Aung San Suu Kyi

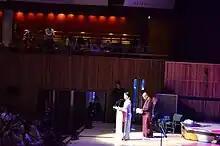
Daw Aung San Suu Kyi at a conference in London, during 5 countries tour of Europe, 2012

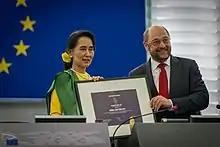
The ceremony of the Sakharov Prize awarded to Aung San Suu Kyi by Martin Schulz, inside the European Parliament's Strasbourg hemicycle, in 2013

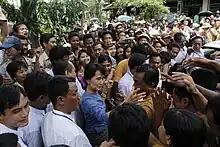
Aung San Suu Kyi greeting supporters from Bago State in 2011

Aung San Suu Kyi has received vocal support from Western nations in Europe, Australia and North and South America, as well as India, Israel, Japan the Philippines and South Korea. In December 2007, the US House of Representatives voted unanimously 400–0 to award Aung San Suu Kyi the Congressional Gold Medal; the Senate concurred on 25 April 2008. On 6 May 2008, President George W. Bush signed legislation awarding Aung San Suu Kyi the Congressional Gold Medal. She is the first recipient in American history to receive the prize while imprisoned. More recently, there has been growing criticism of her detention by Burma's neighbours in the Association of Southeast Asian Nations (ASEAN), particularly from Indonesia, Thailand, the Philippines and Singapore. At one point Malaysia warned Burma that it faced expulsion from ASEAN as a result of the detention of Aung San Suu Kyi. Other nations including South Africa, Bangladesh and the Maldives also called for her release. The United Nations has urged the country to move towards inclusive national reconciliation, the restoration of democracy, and full respect for human rights. In December 2008, the United Nations General Assembly passed a resolution condemning the human rights situation in Burma and calling for Aung San Suu Kyi's release—80 countries voting for the resolution, 25 against and 45 abstentions. Other nations, such as China and Russia, are less critical of the regime and prefer to cooperate only on economic matters. Indonesia has urged China to push Burma for reforms. However, Samak Sundaravej, former Prime Minister of Thailand, criticised the amount of support for Aung San Suu Kyi, saying that "Europe uses Aung San Suu Kyi as a tool. If it's not related to Aung San Suu Kyi, you can have deeper discussions with Myanmar."